Cecil Smith (figure skater)

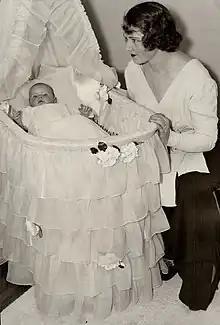
Smith with son in 1935

Smith changed her last name twice, first to Gooderham, then to Hedstrom. Around 1935 she gave birth to a son named Edward Douglas Gooderham. She had an elder sister Maude, who also competed at the 1928 Olympics, but in pairs. Their mother, Maude Delano-Osborne, won the 1892 Canadian tennis championship.